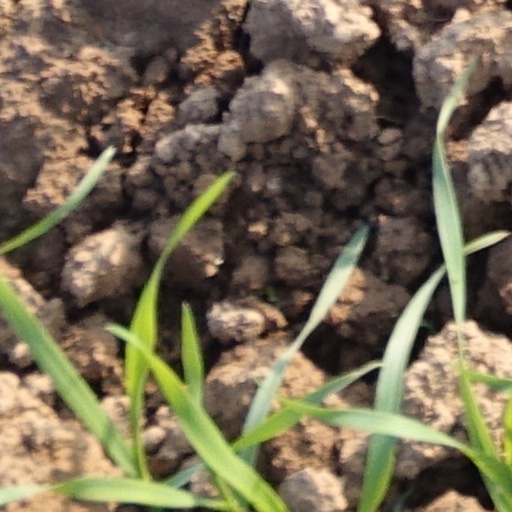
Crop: wheat